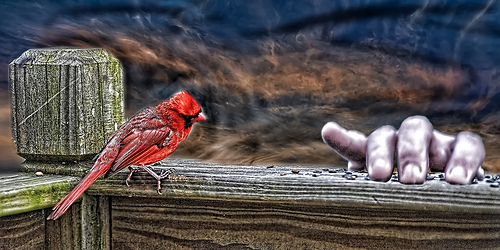
this red bird has a black cheek patch and a short red bill, some wing feathers are grayish red.
the bird is red with a black throat and black eyebrow with skinny tarsals and an orange bill.
this bird is a small red bird, with red and white secondaries and coverts, red and white retricies, and a black face and cheek patch.
this red bird has small feet and a small red beak.
this bird has a red crown, a black superciliary, and a red breast
this bird is red with black and has a very short beak.
a red bird with a short bill and pointed and black wingbars and the rectrices are long
this bird has wings that are red and has an orange billa small red bird with a very short red bill and a black superciliary and cheek patch.
this bird has a red crown, red primaries, and a red belly.
Species: Cardinal